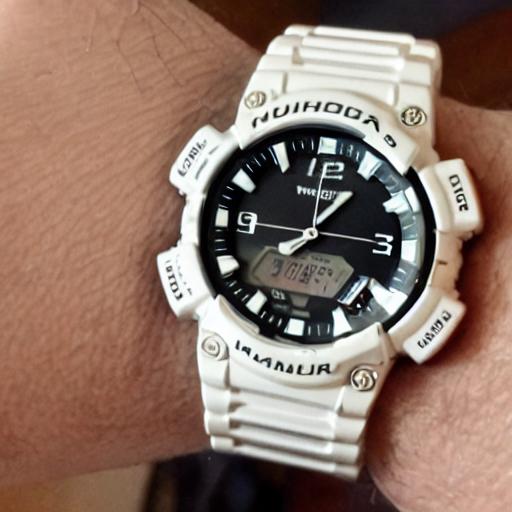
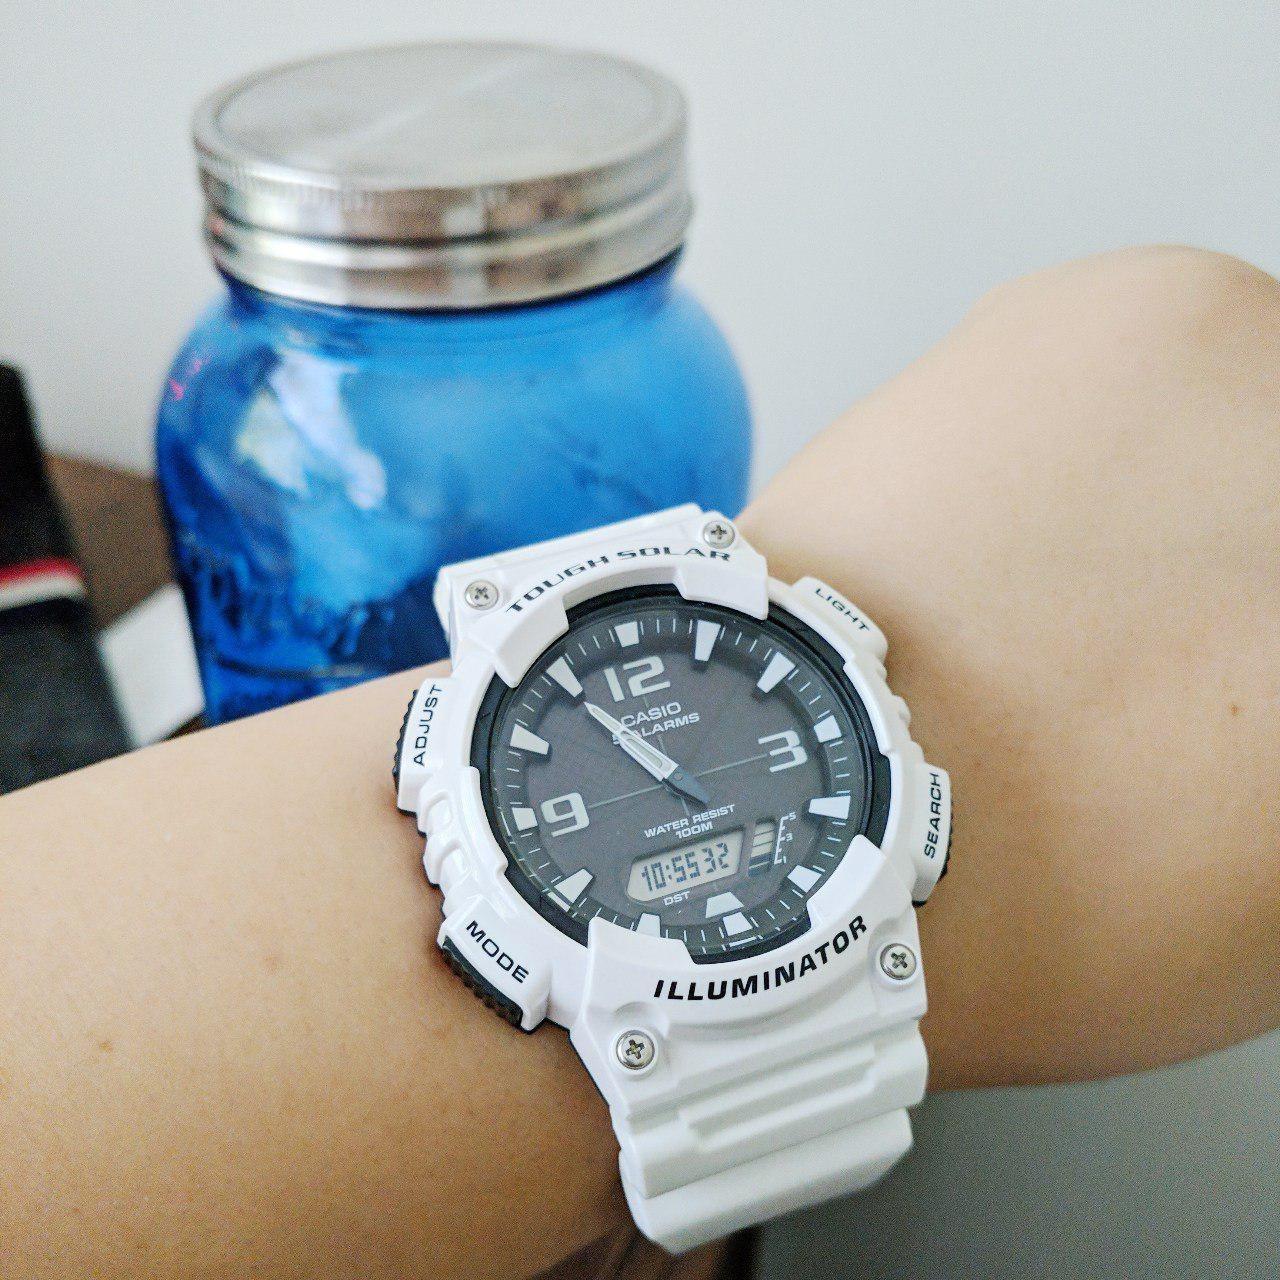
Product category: accessories_watch
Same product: no